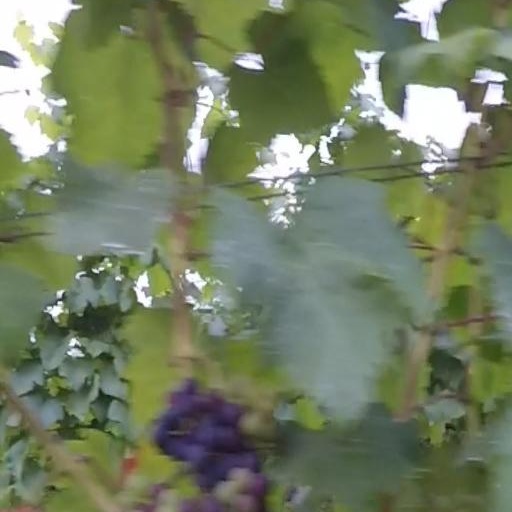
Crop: grape